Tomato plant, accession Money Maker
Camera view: bottom (45 deg); turntable rotation: 300 degrees
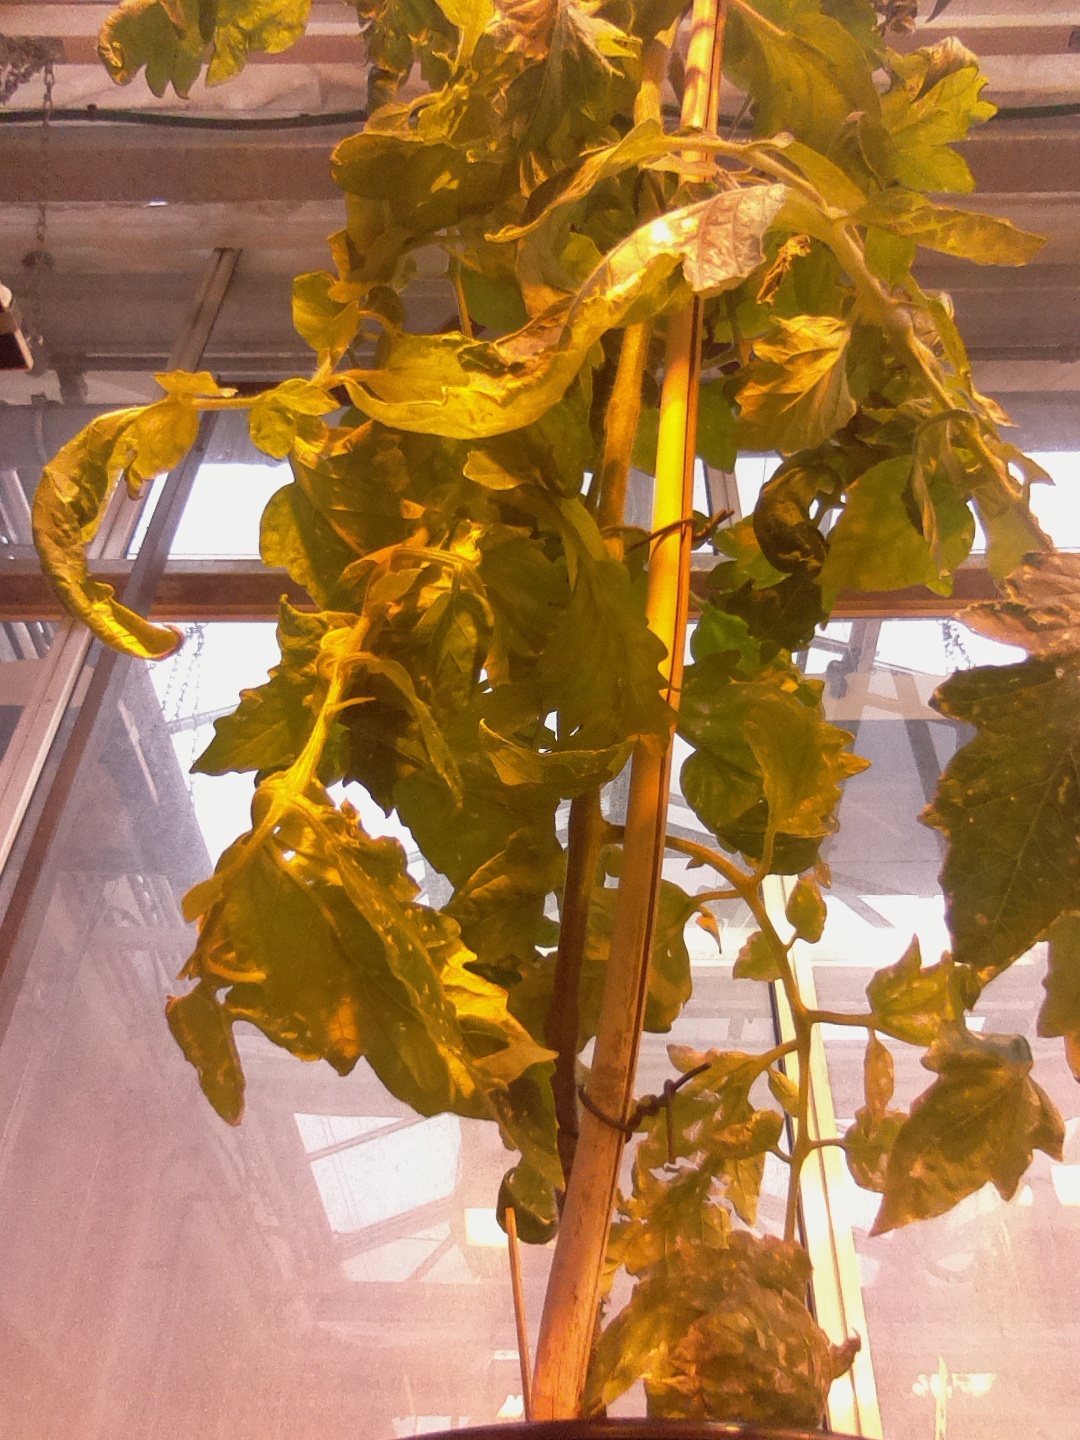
BBCH growth stage 71: 10%-20% of final fruit size